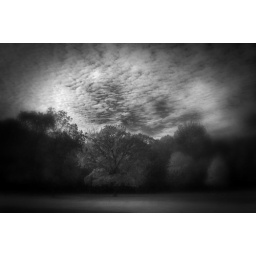
tree alone in the forest